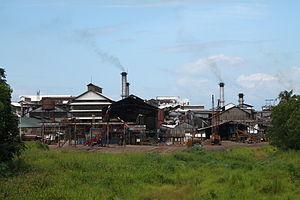
Victorias est une localité de la province du Negros occidental, aux Philippines. En 2015, elle compte 87 933 habitants.